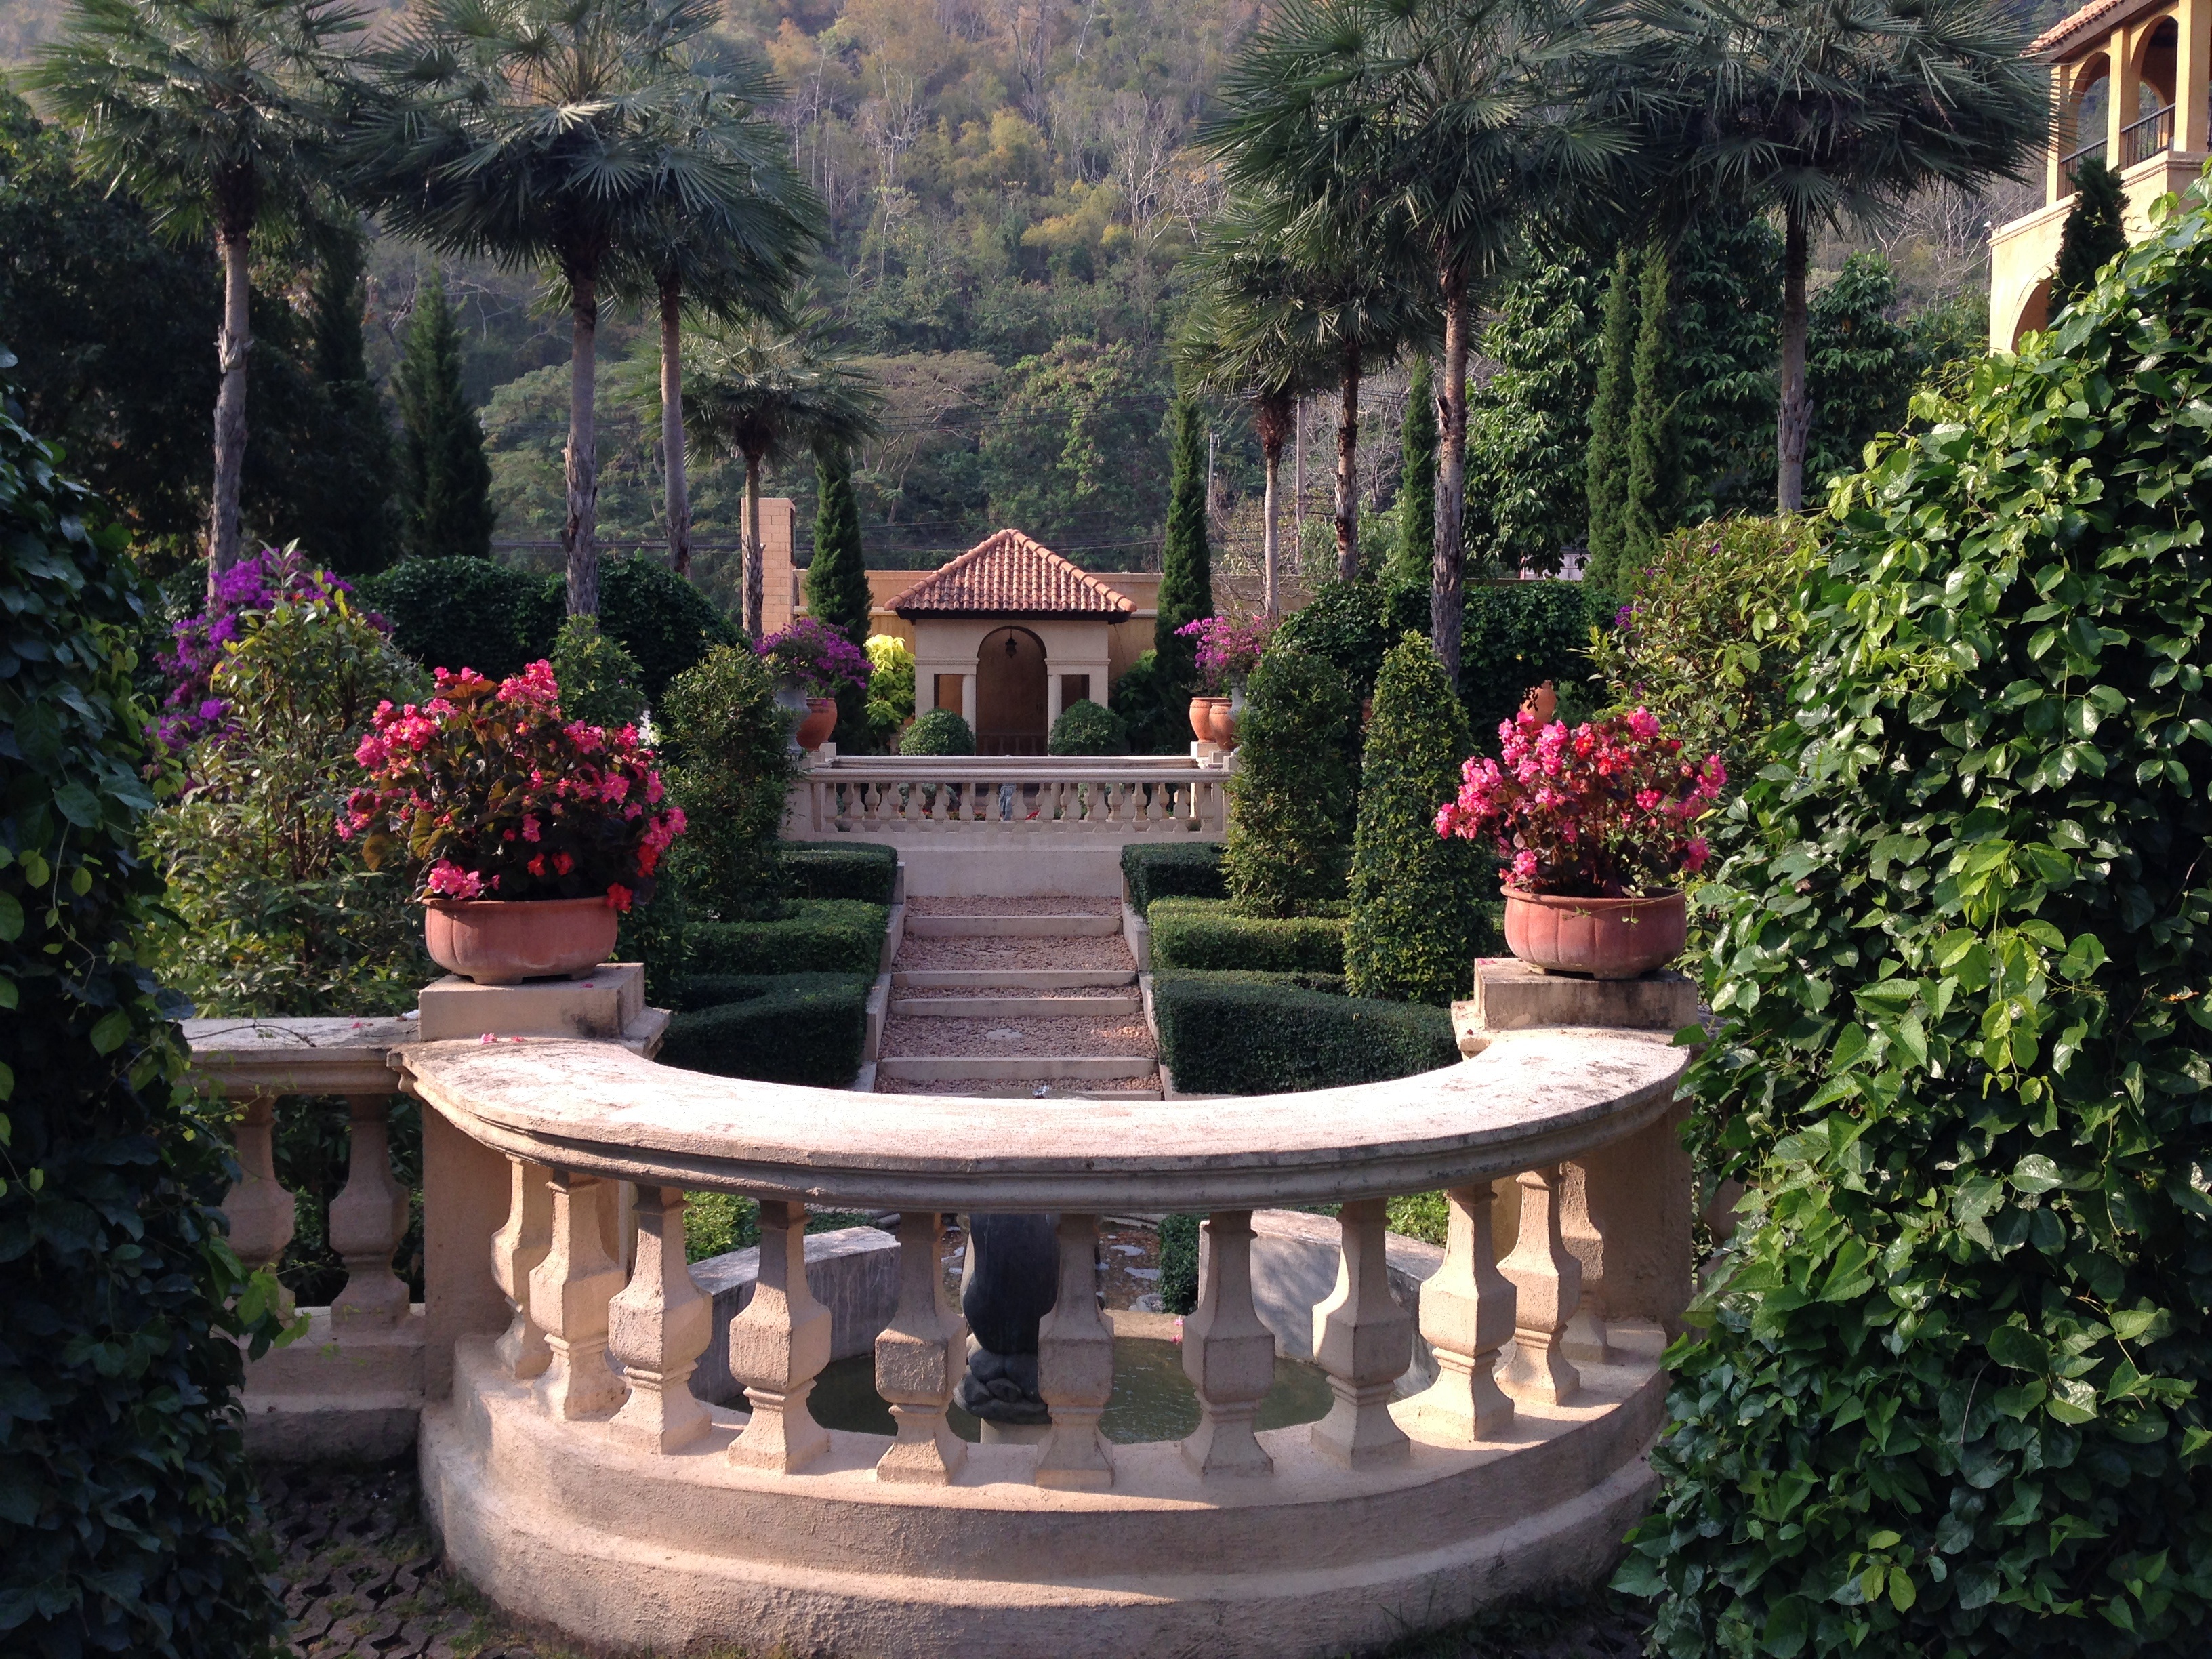
flower, cottage, park, botany, garden, courtyard, shrine, botanical garden, estate, toscana, garden design, garden decor, shinto shrine